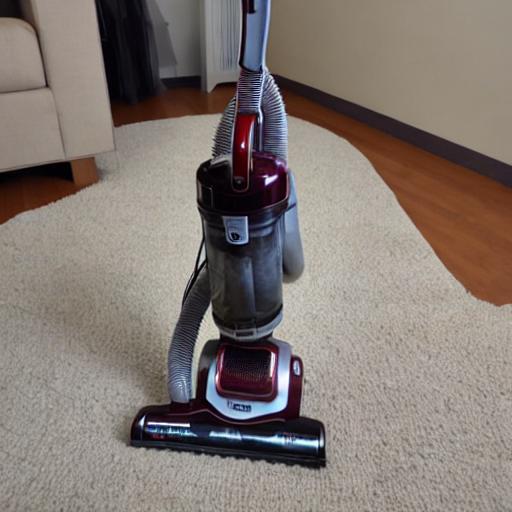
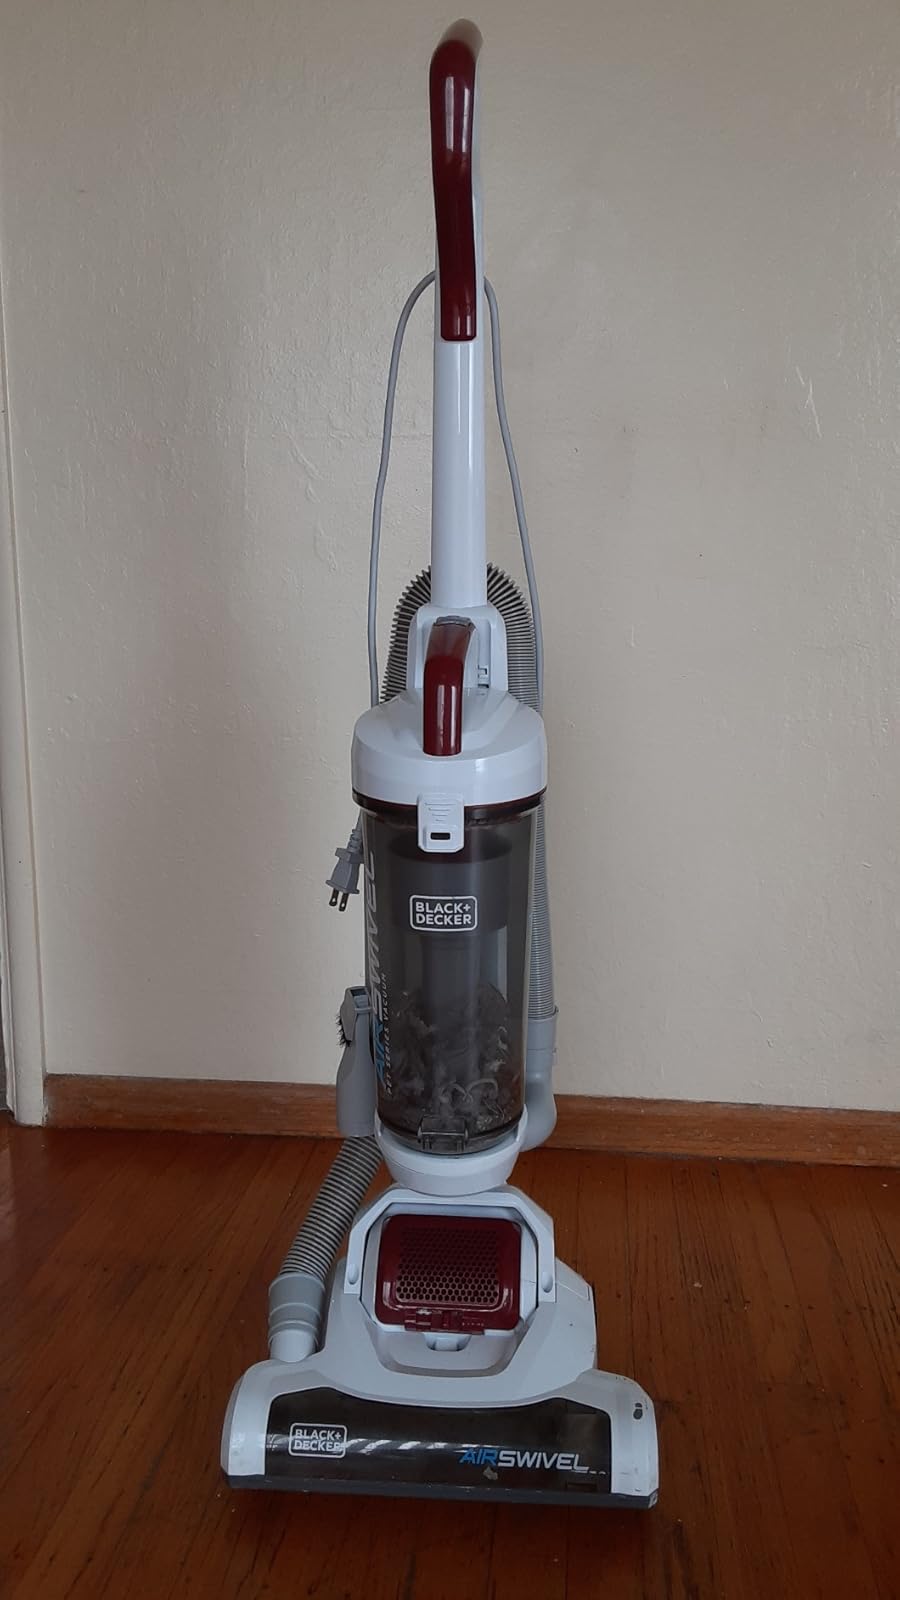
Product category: items_vacuum
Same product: no